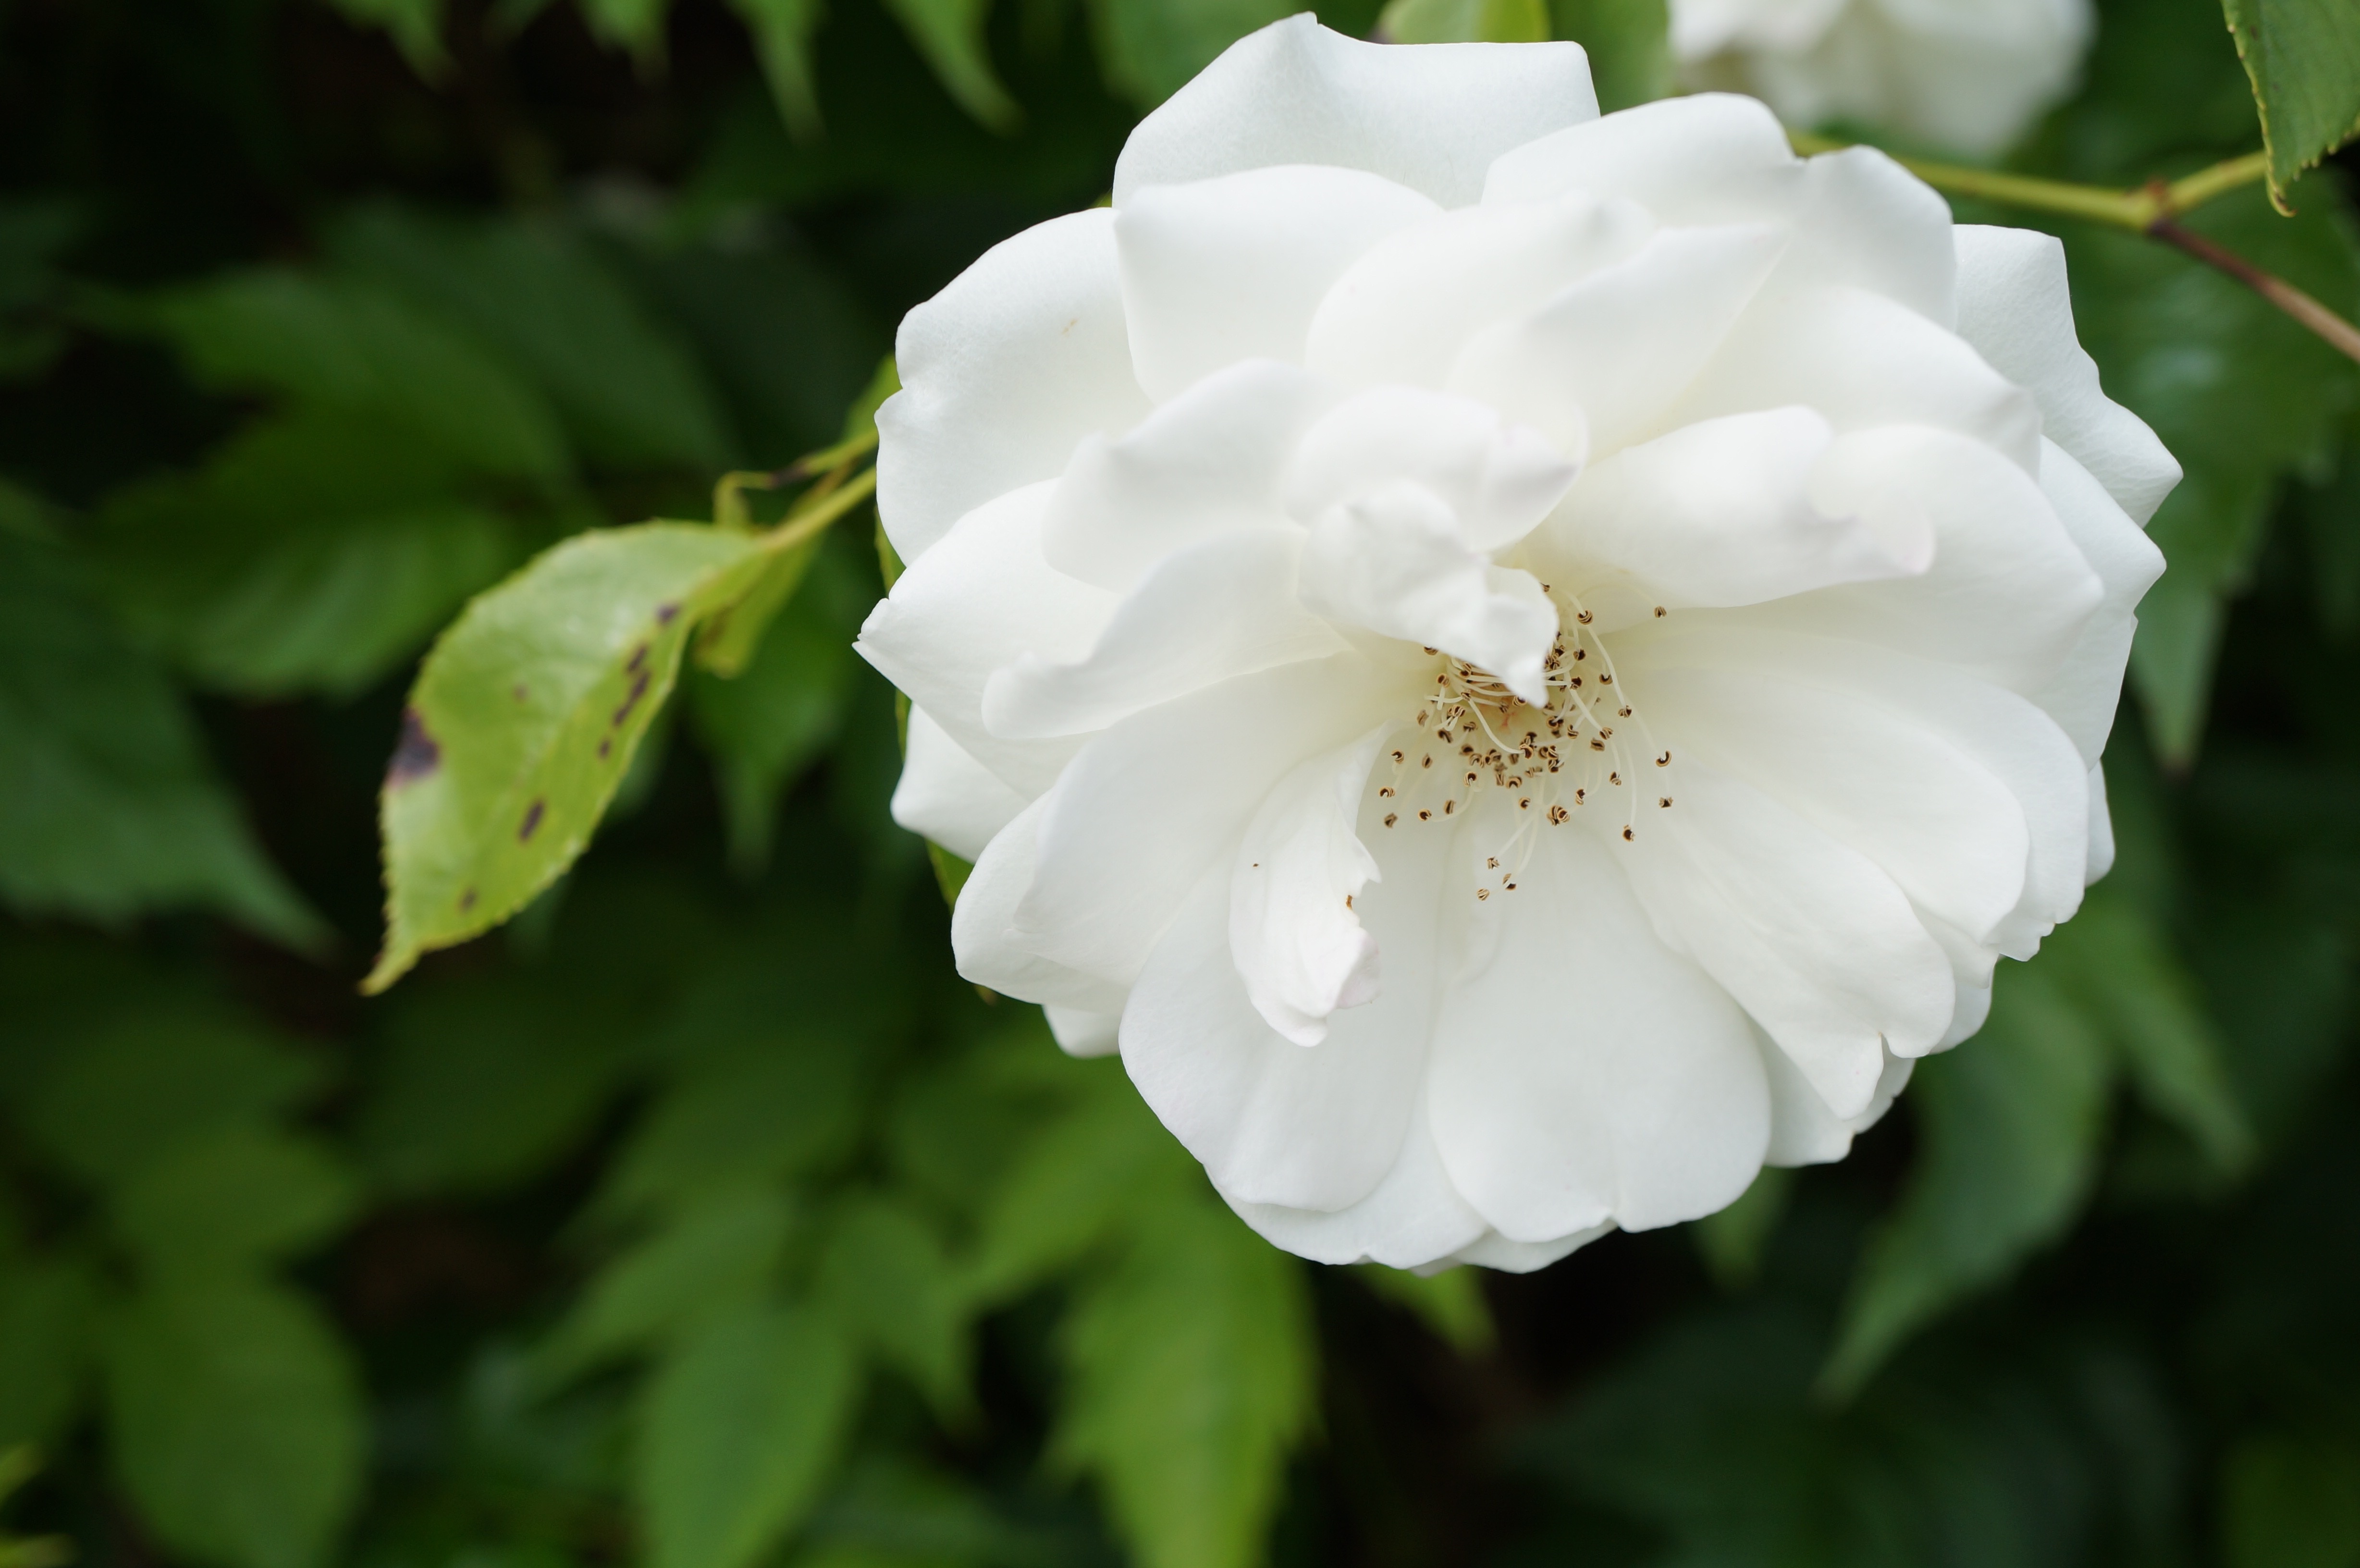
nature, blossom, plant, white, flower, petal, bloom, rose, macro, botany, flora, flowers, close up, shrub, macro photography, white rose, jasmine, flowering plant, garden roses, rose family, burnet rose, land plant